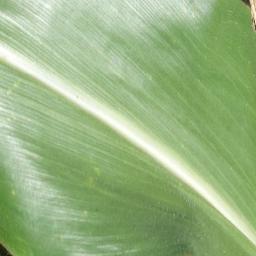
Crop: corn
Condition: (maize)_healthy